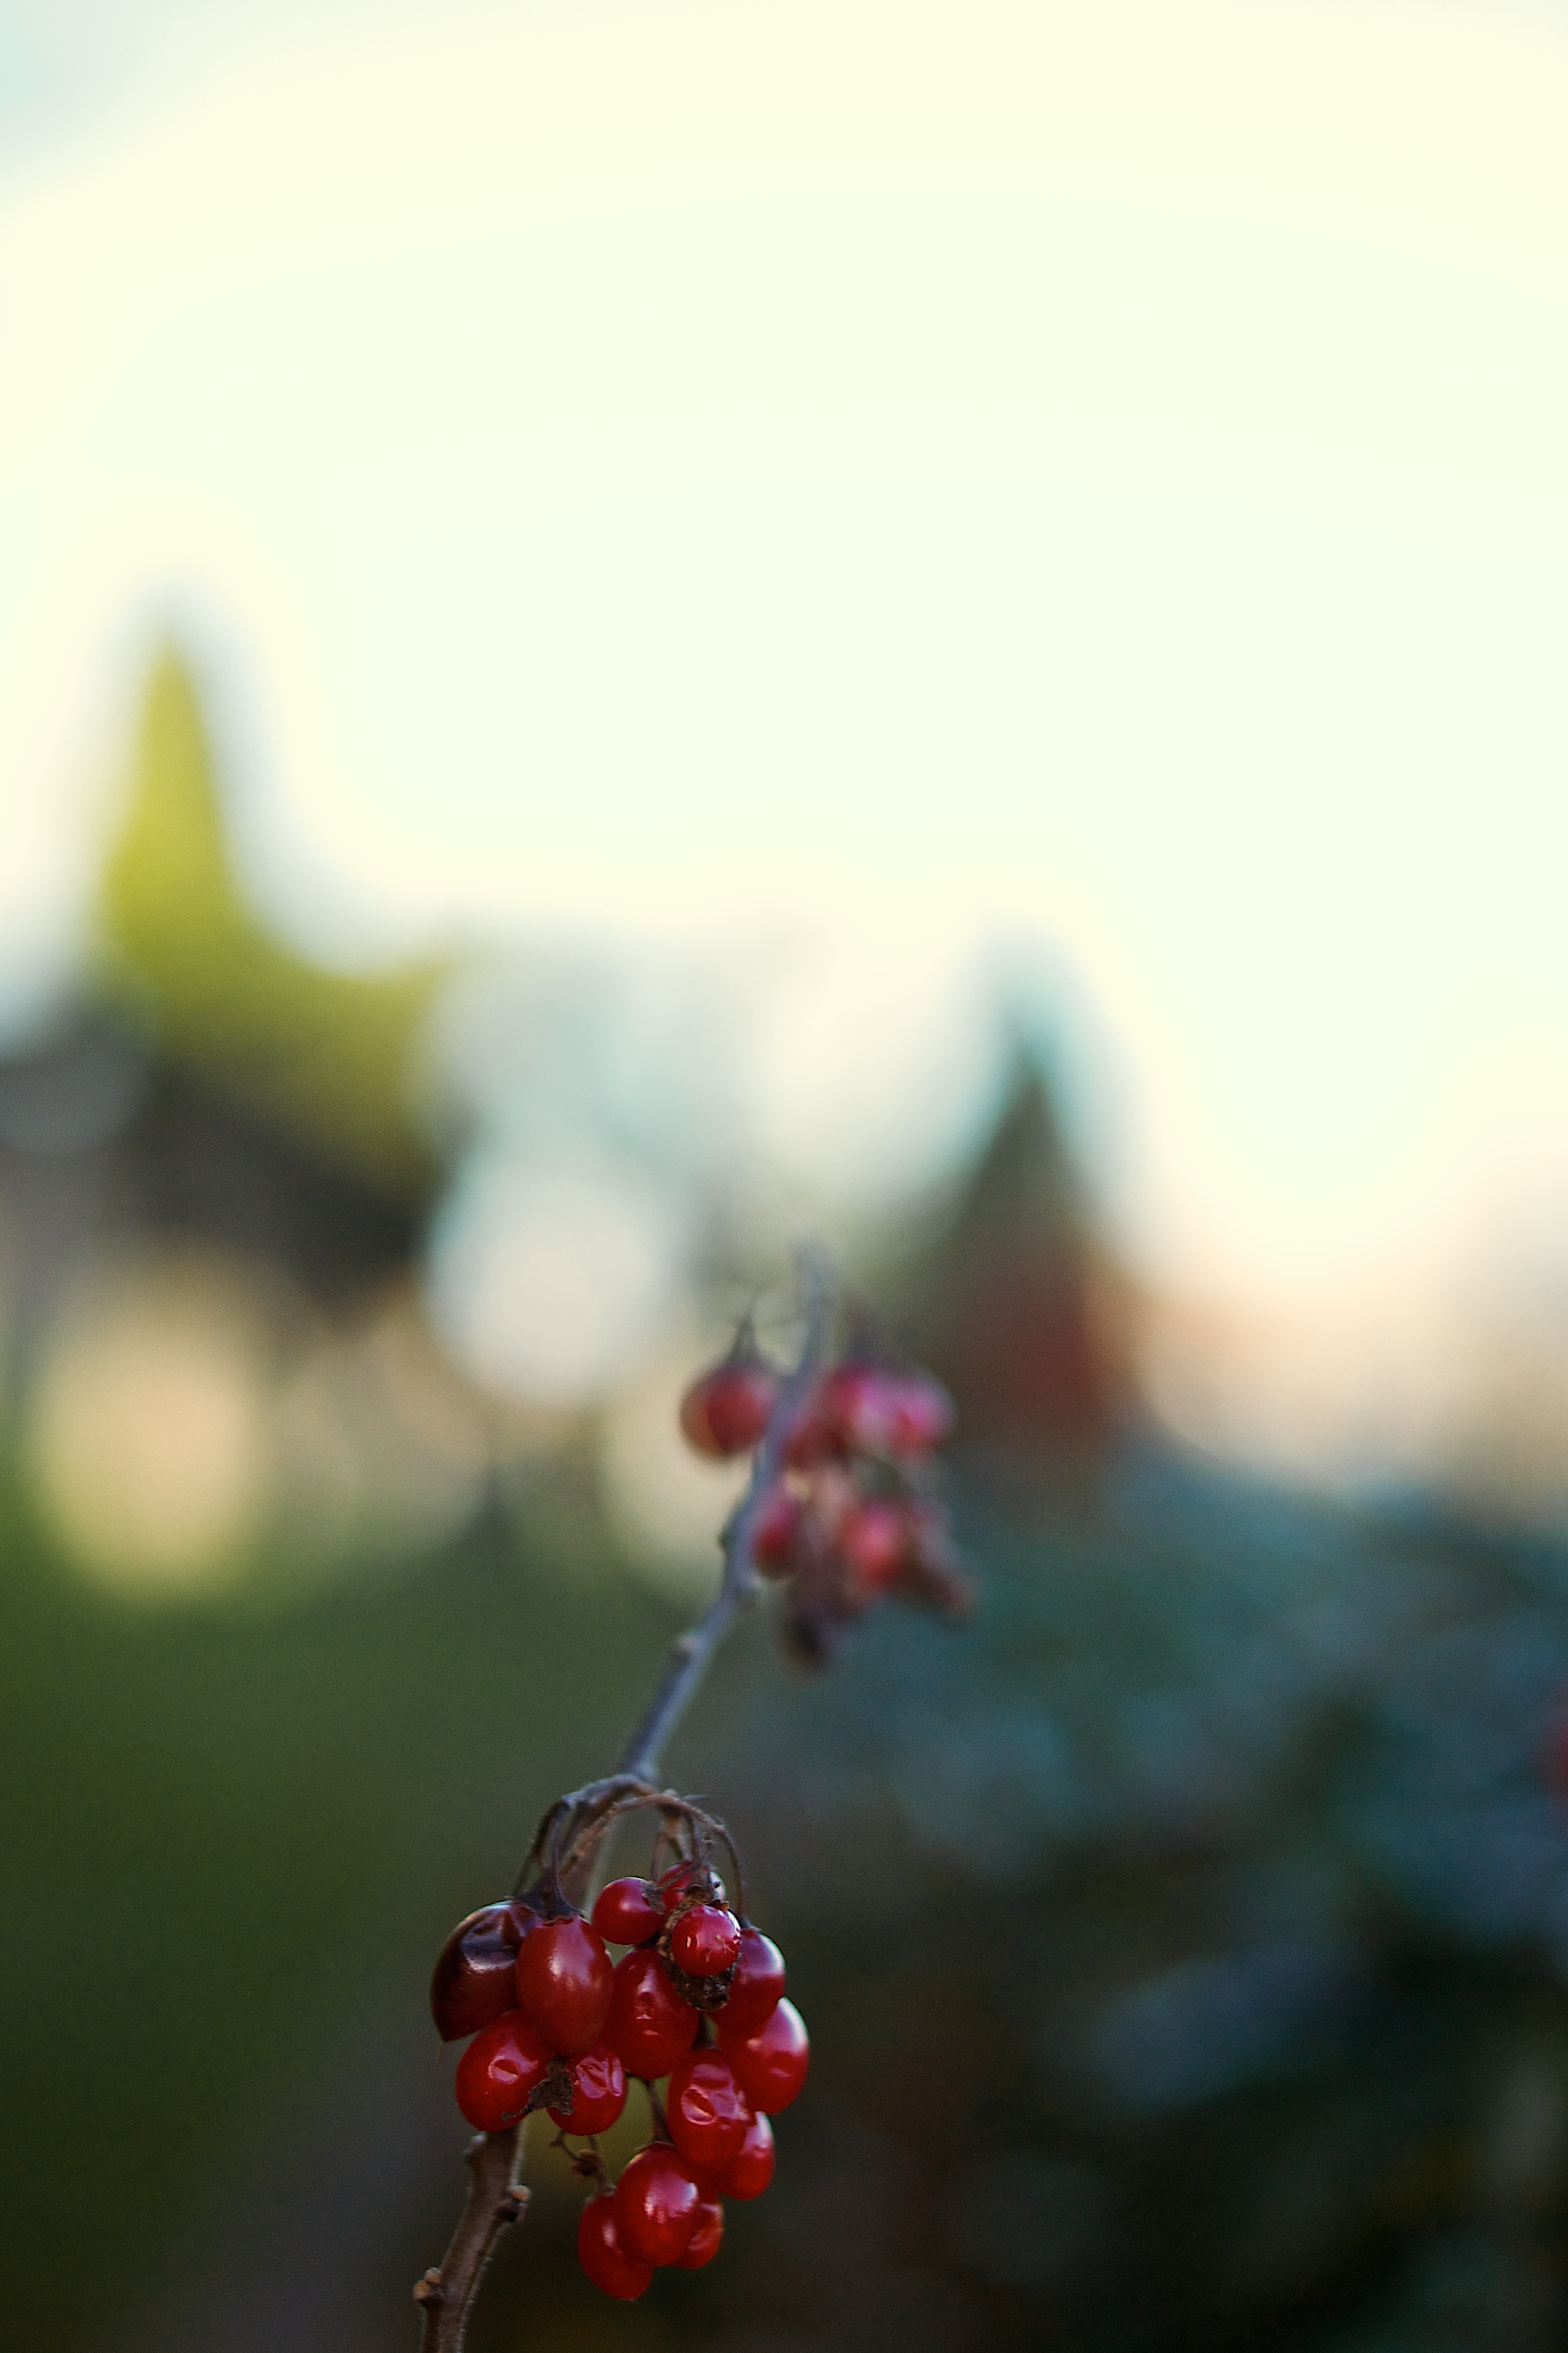
branch, blossom, bokeh, plant, photography, fruit, berry, leaf, flower, petal, food, red, produce, autumn, church, flora, close up, berries, 35mm, shrub, sony, dof, stmary, a700, macro photography, flowering plant, land plant